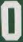
Number: 0